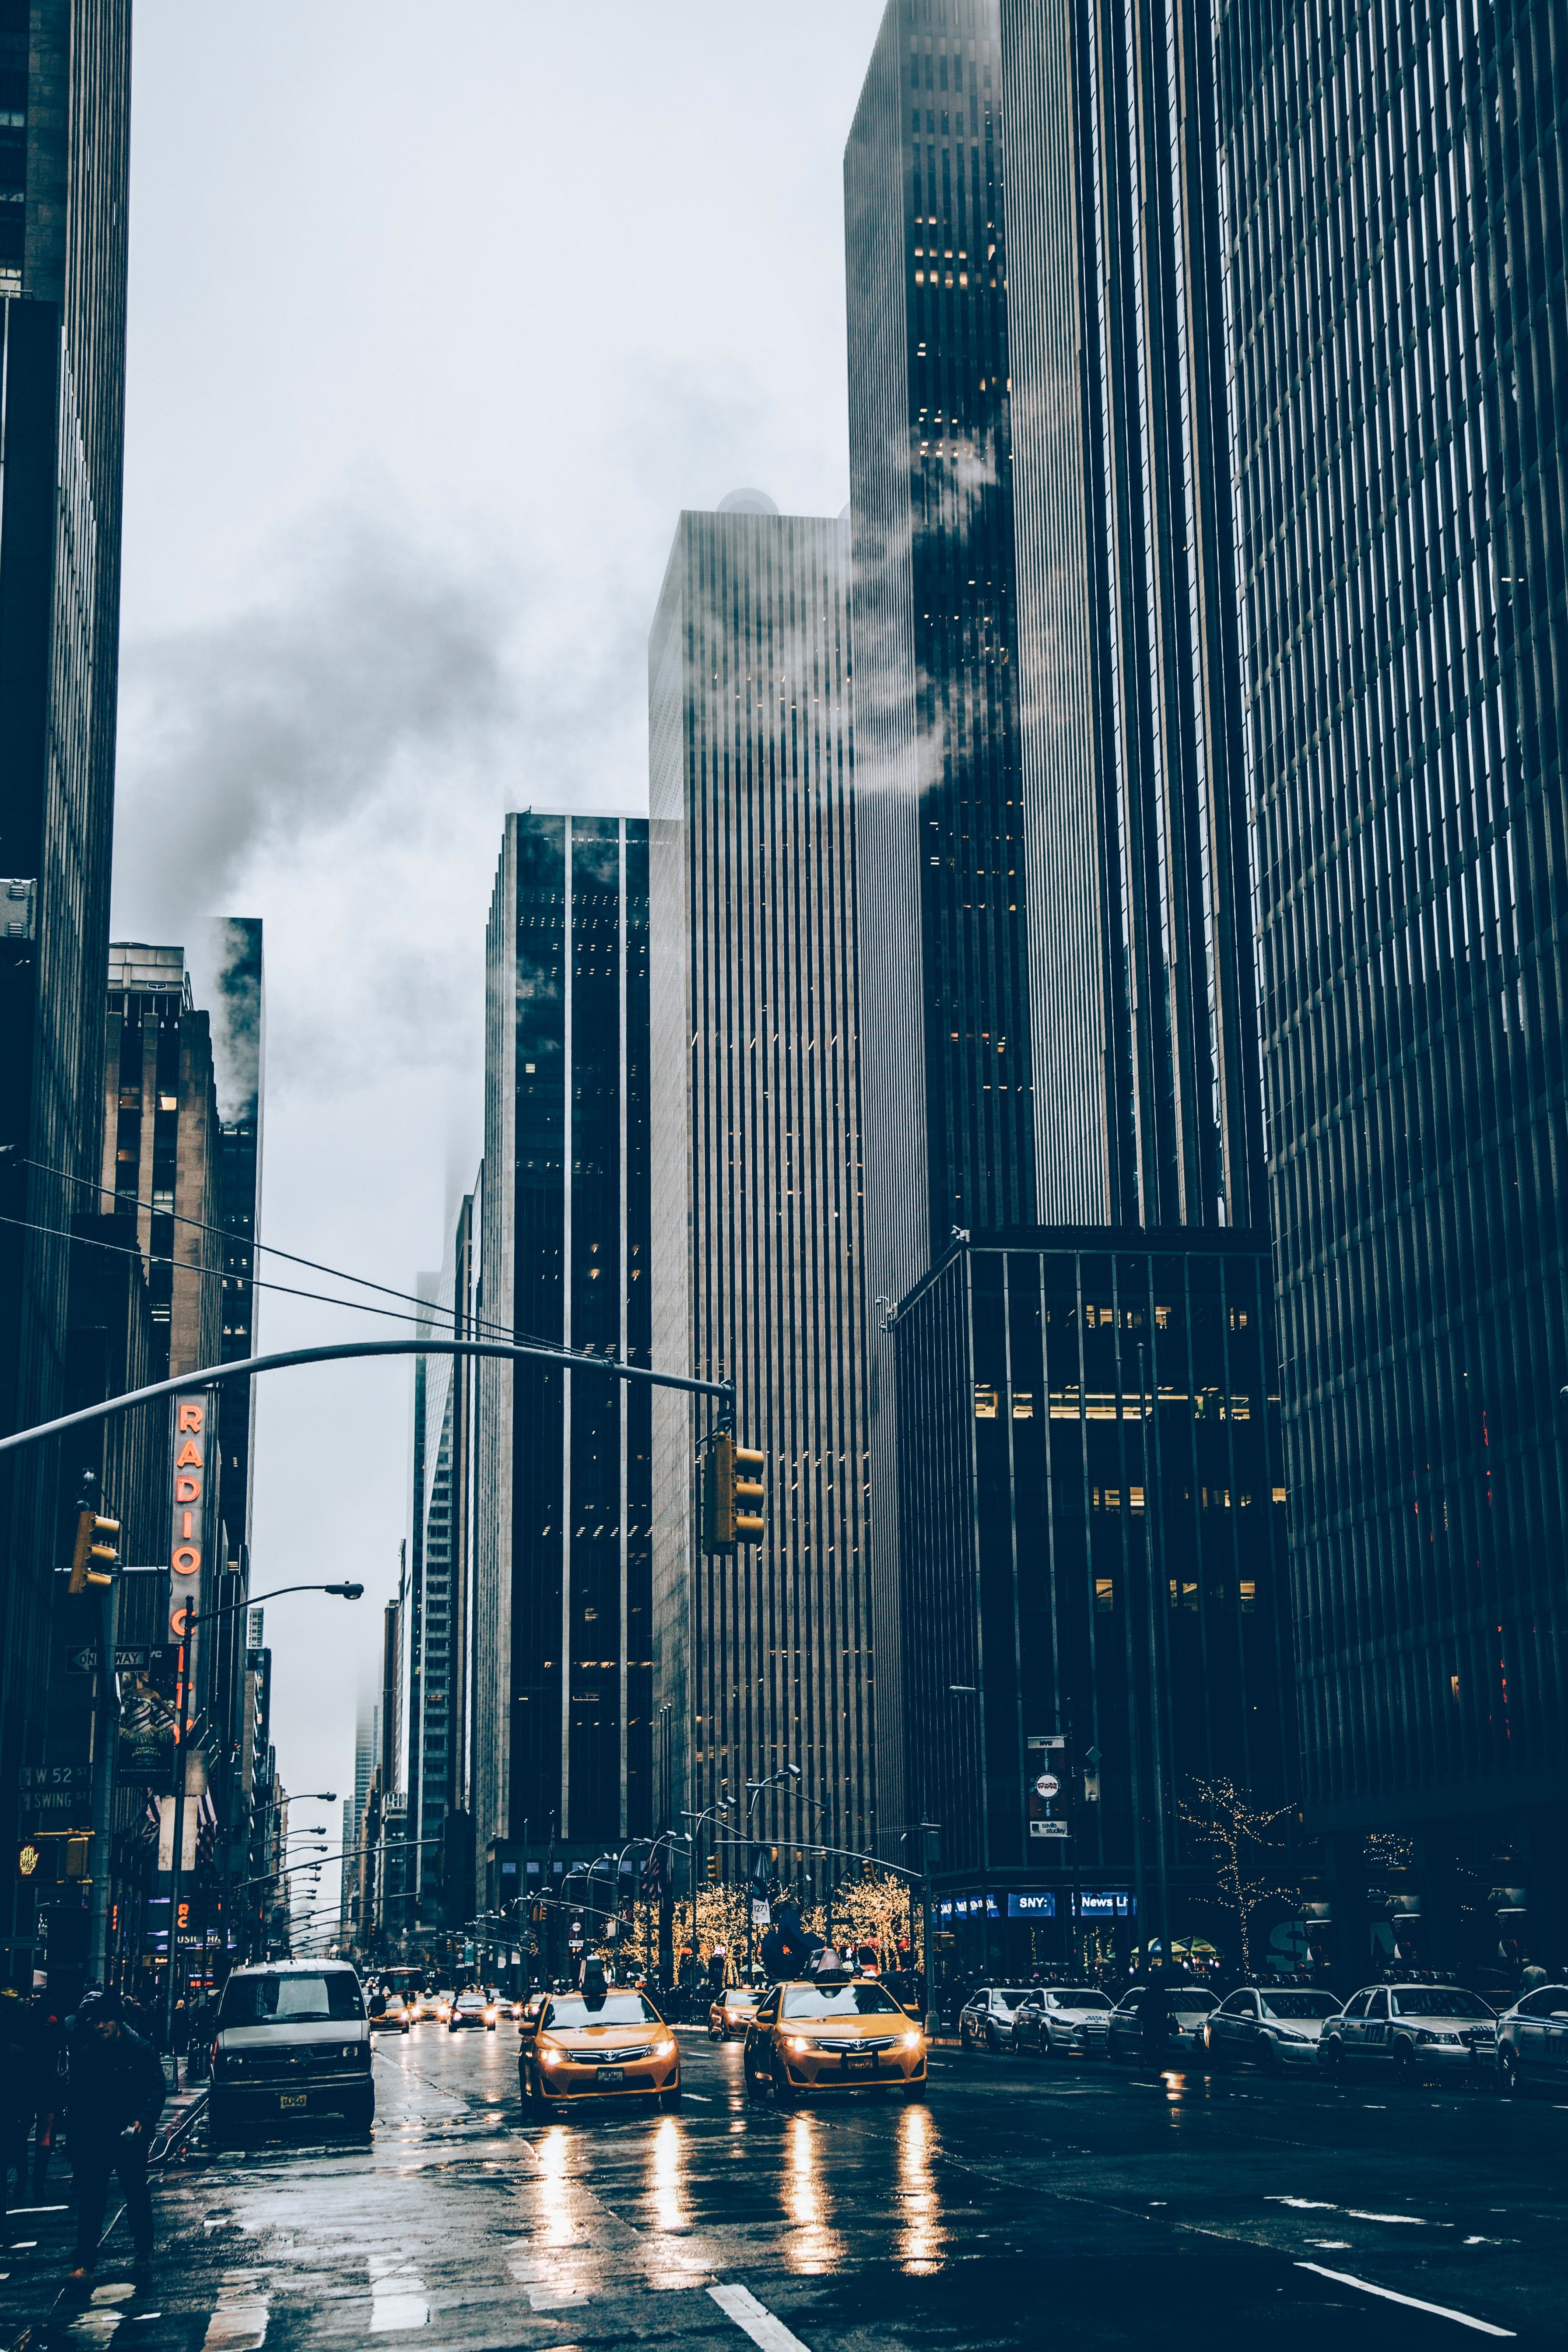
architecture, skyline, street, rain, city, skyscraper, new york, manhattan, cityscape, downtown, reflection, tower, landmark, blue, tower block, metropolis, taxis, urban area, atmospheric phenomenon, human settlement, metropolitan area, radio city music hall, 6th avenue, avenue of the americas, 52nd street